Kinston Indians

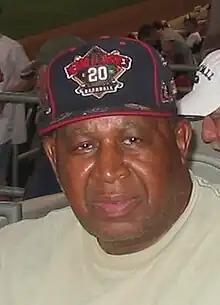
Carl Long – 2006

The Eagles were a Class B team playing out of a then newly renovated stadium designed by Suggs known as West End Park. The squad had little success against other teams in their league, but was successful enough in gate receipts to validate the city's capacity to sustain a professional team. Kinston's team remained in the Virginia League for three years and then migrated to a newly reformed Eastern Carolina League. This later affiliation collapsed along with the stock market in . The 1920s Eagles' roster included a young catcher named Rick Ferrell, who later had a long playing career and even longer front office career in the major leagues. In , Ferrell became the only former Kinston player inducted into the Baseball Hall of Fame. Another player, Frank Armstrong, gave up baseball for a career in the armed services and became one of the most decorated generals in the history of the Air Force.